Coat of arms of Donetsk

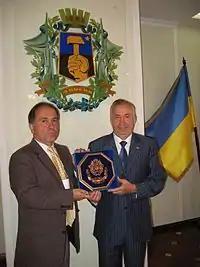
President of the Ukrainian World Congress Askold Lozynskyi accepts a gift consisting of the coat of arms of Donetsk from the mayor Oleksandr Lukyanchenko, 2007

The creation of the coat of arms of Donetsk was approved by the city's executive committee on June 6, 1968. The coat of arms was designed by the sculptor Leonid Brin. On the horizontally split silver-black shield, it depicted a hand holding a hammer and a five-pointed star in the top-right corner, all golden.